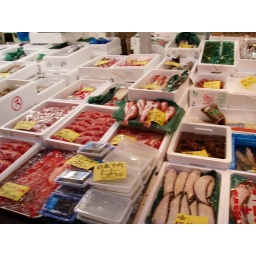
The biggest wholesale fish and seafood market in the world and also one of the largest wholesale food markets of any kind.